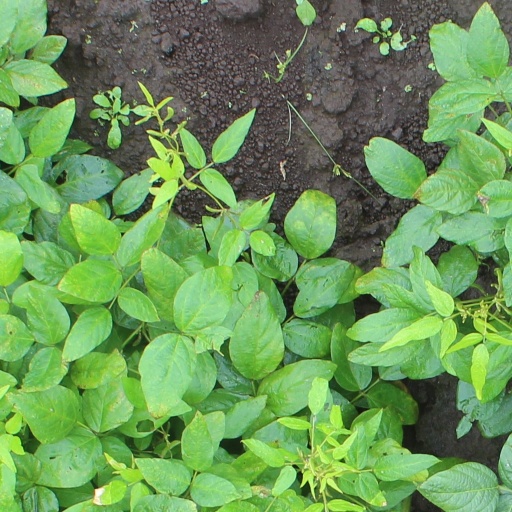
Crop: soybean